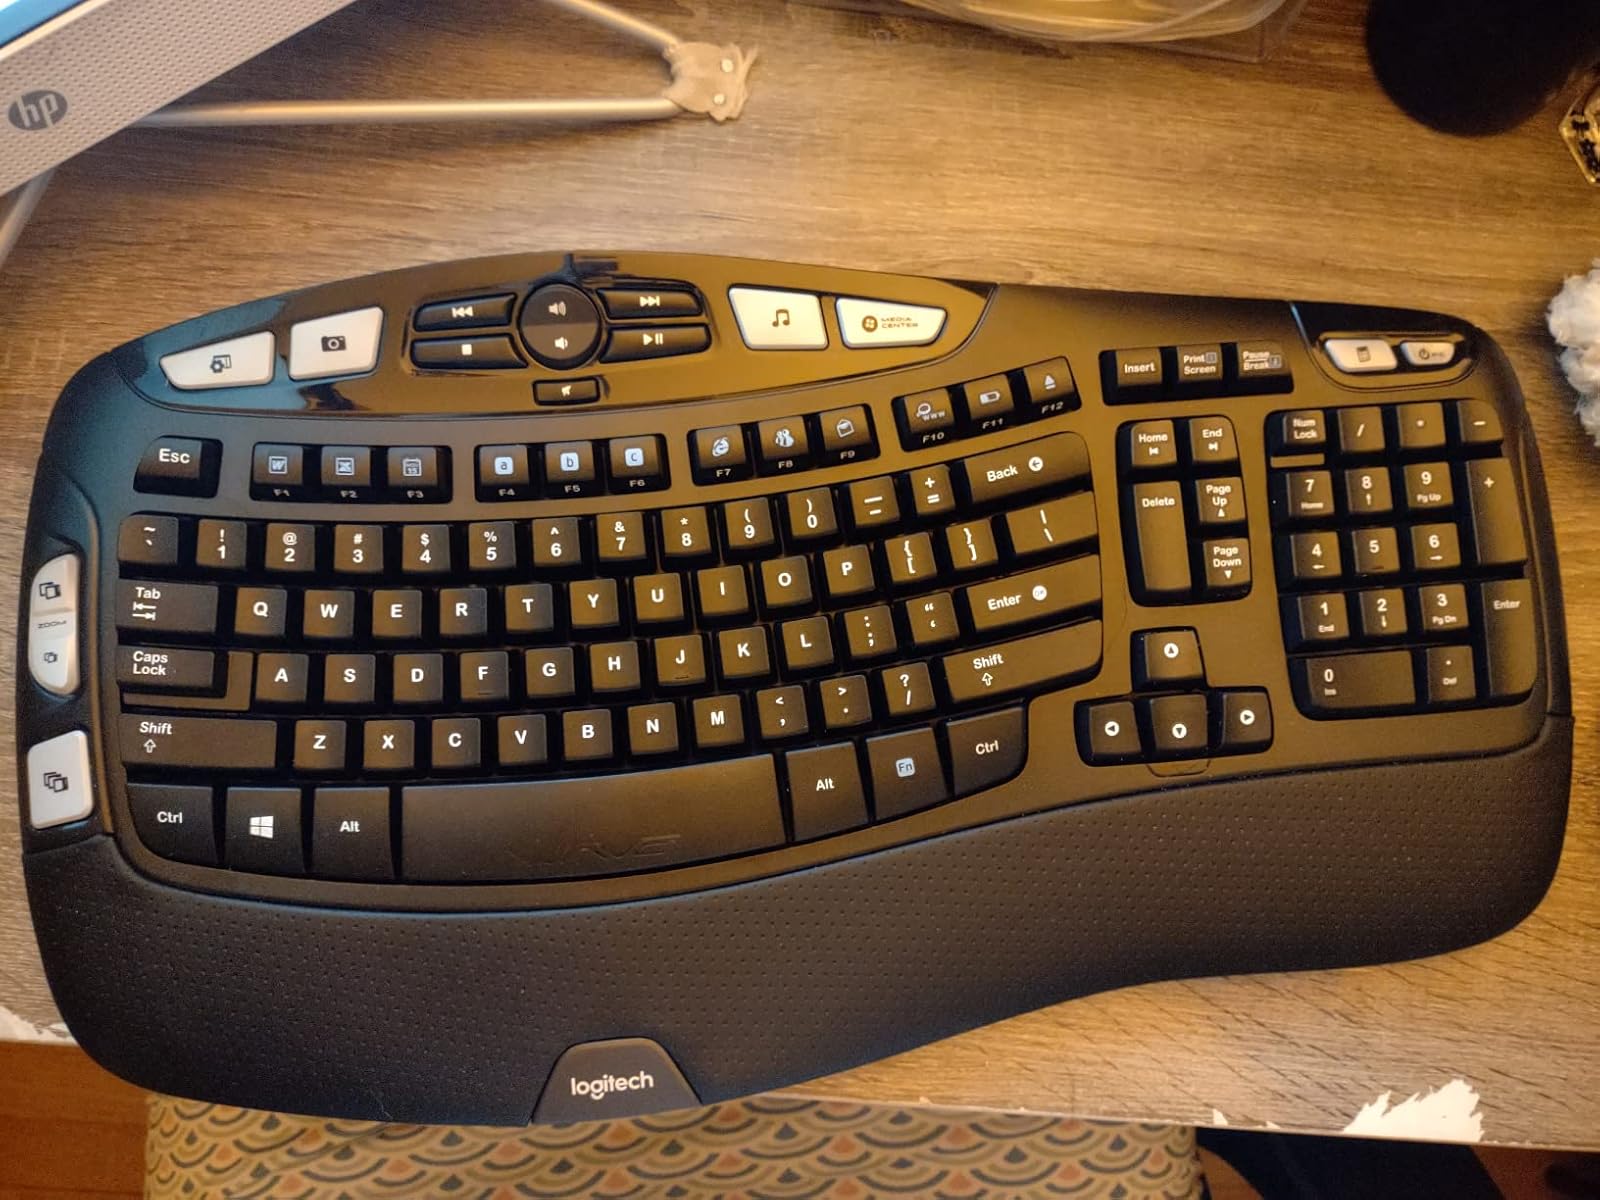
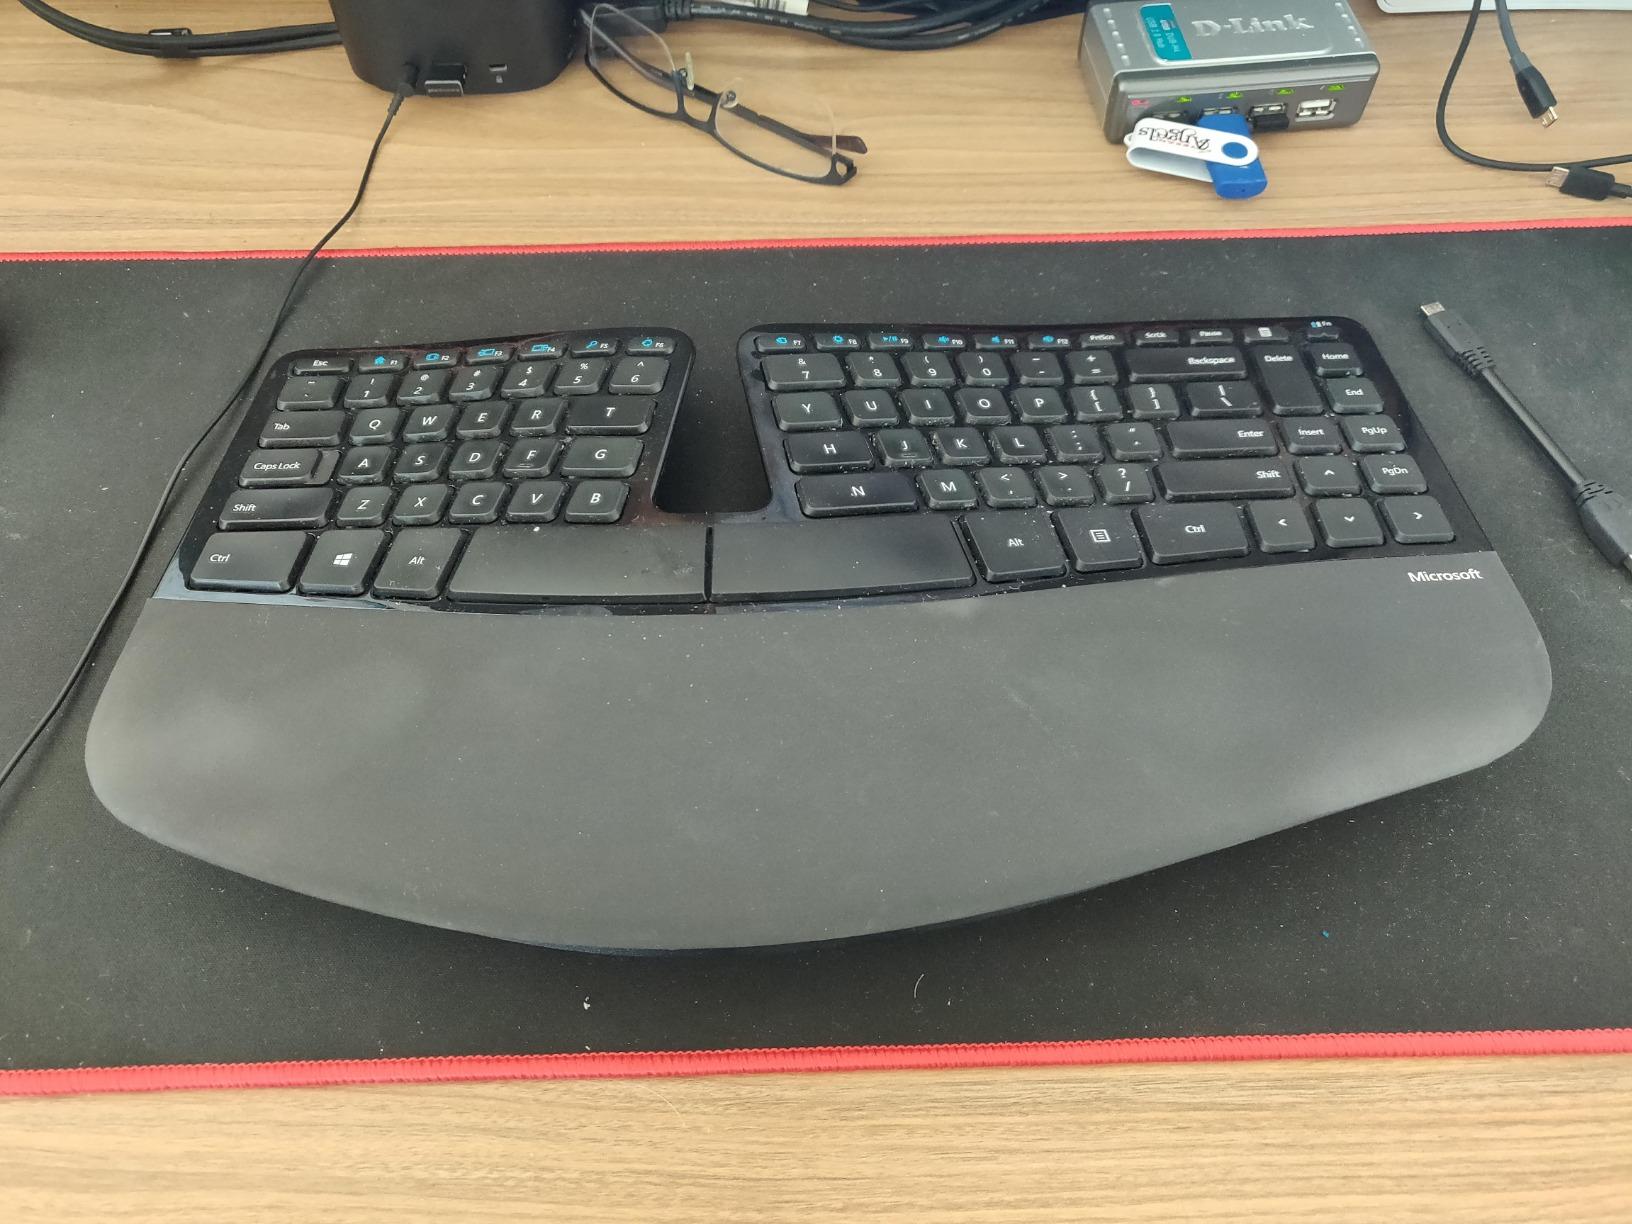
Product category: keyboard
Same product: no